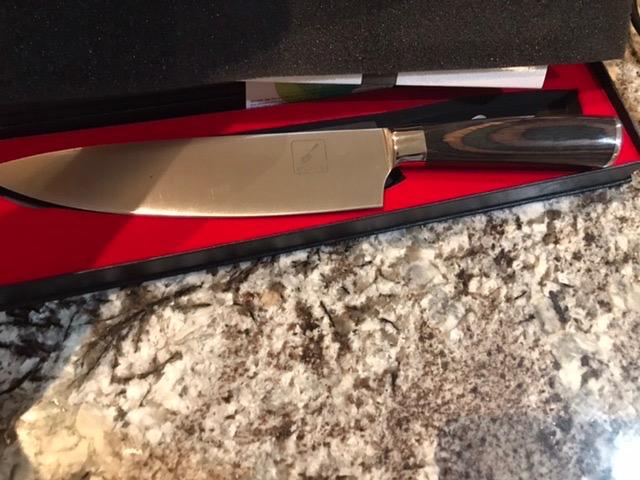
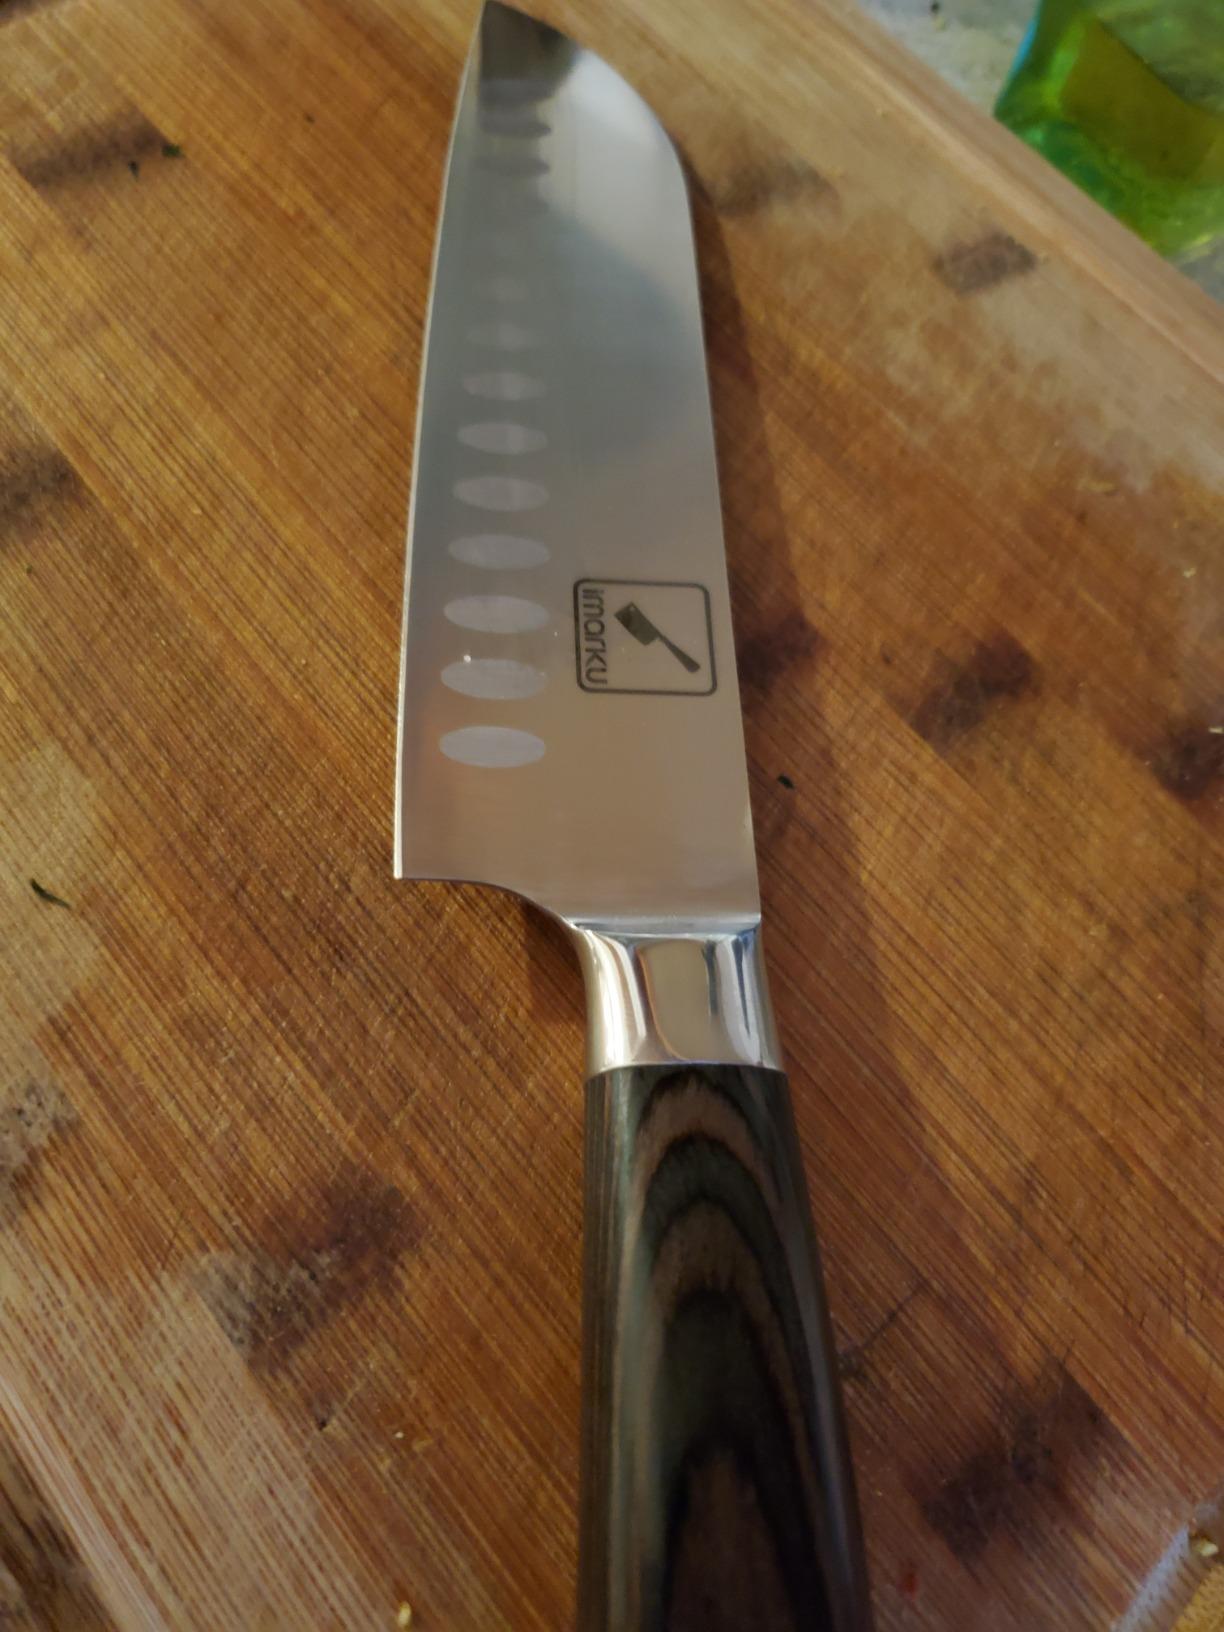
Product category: items_knife
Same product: no